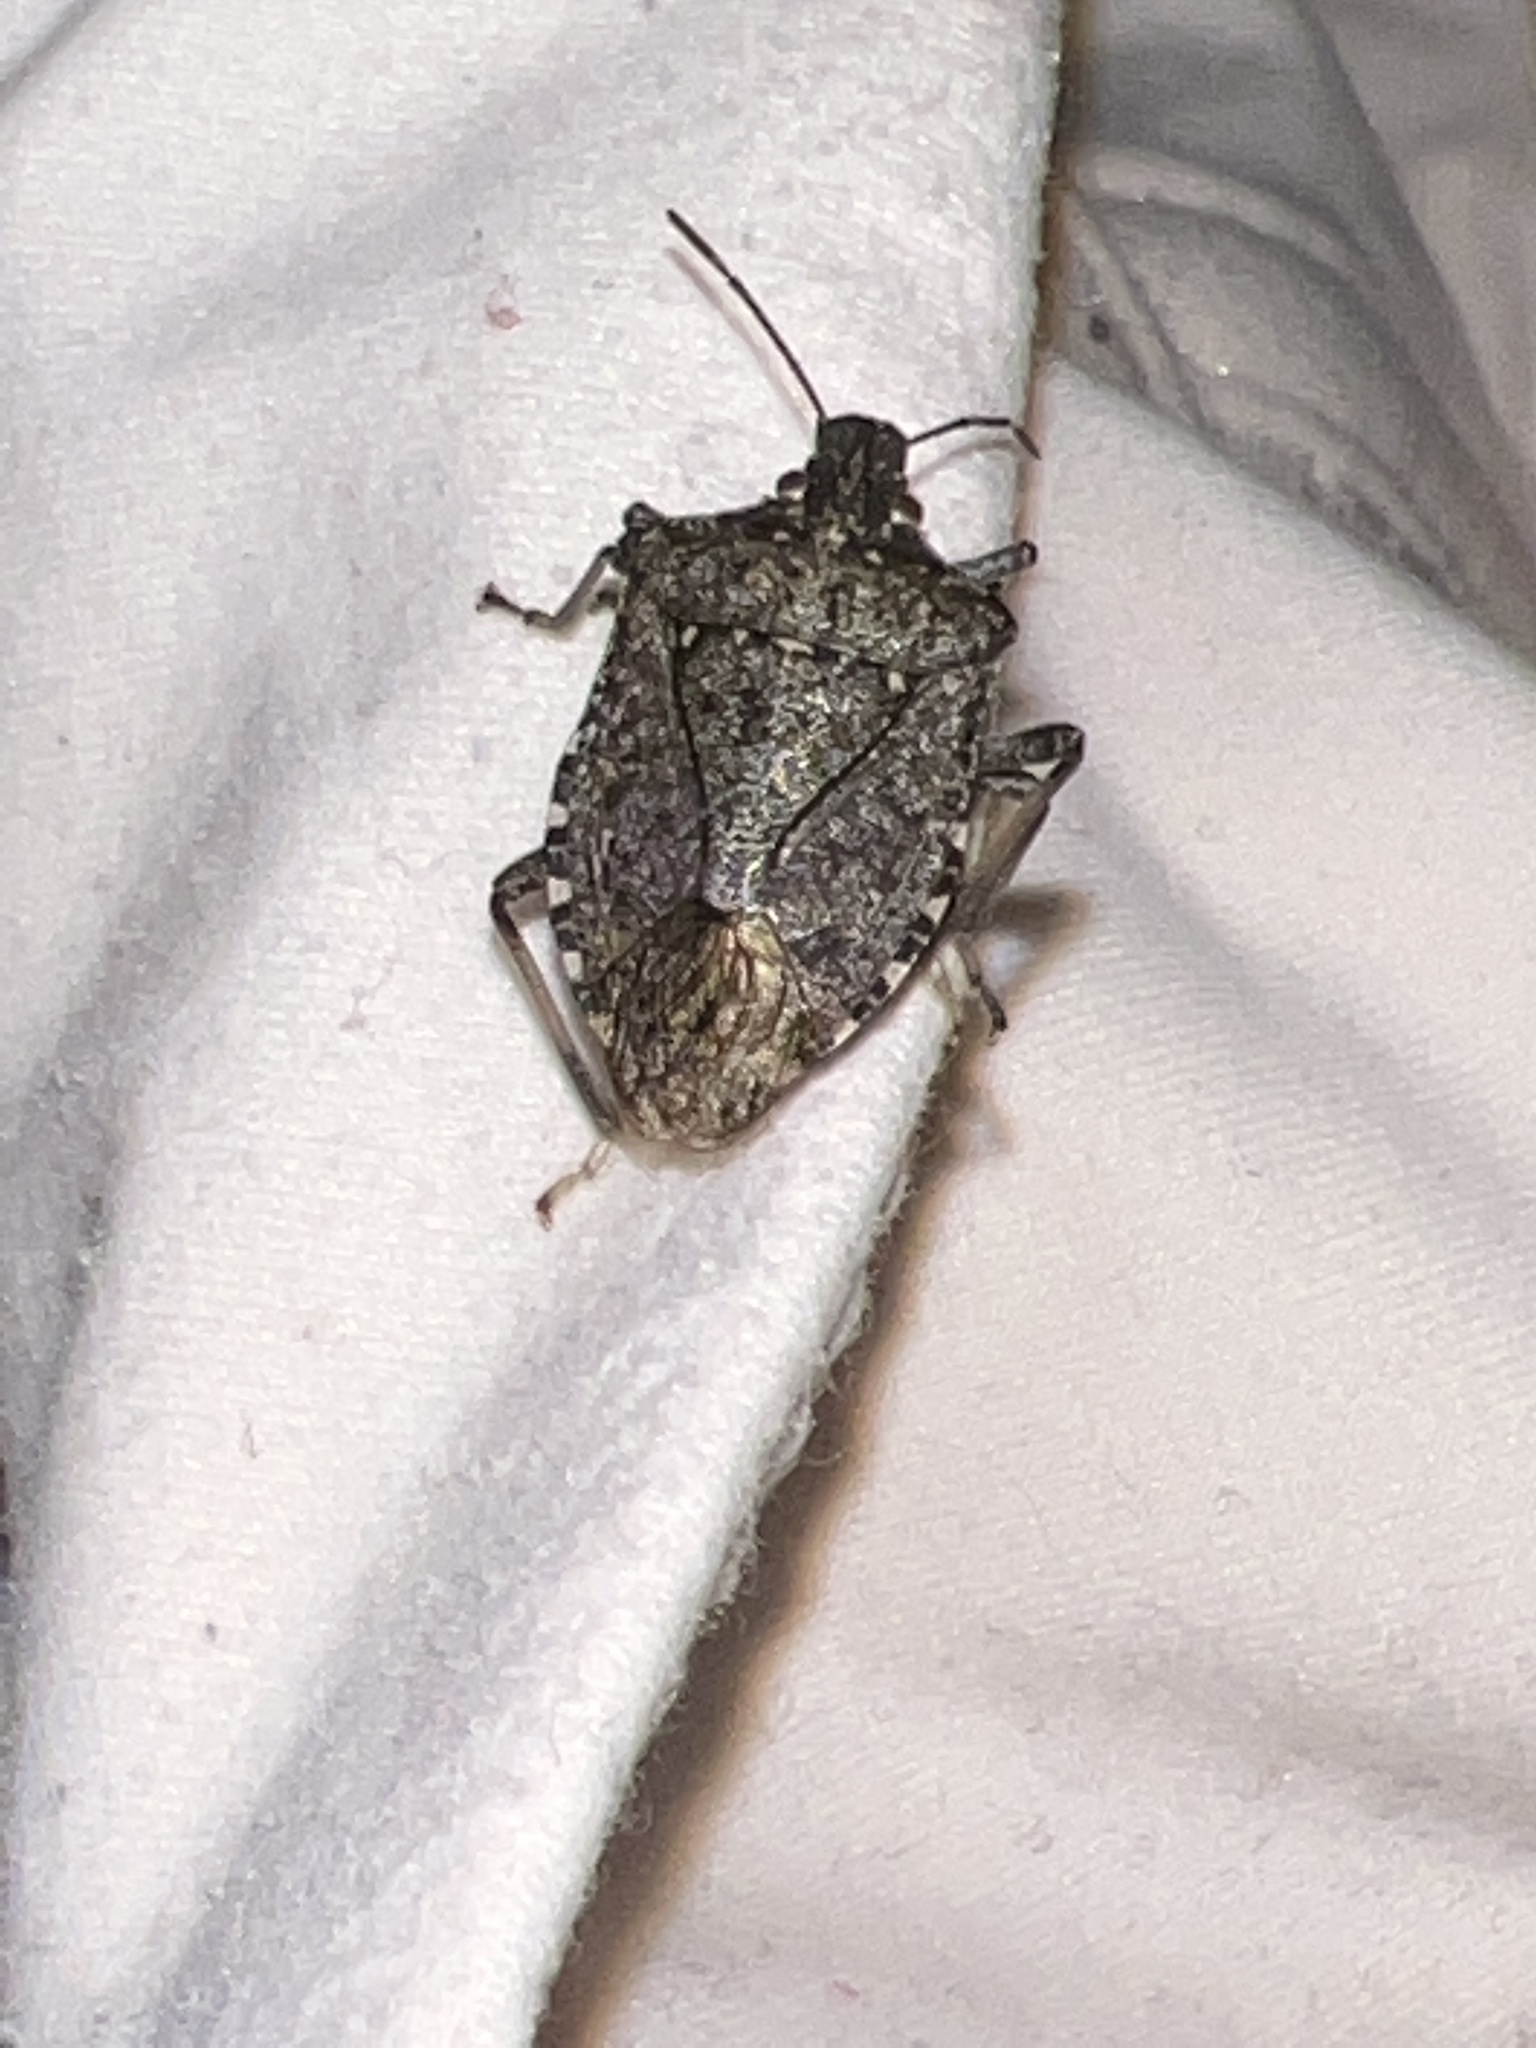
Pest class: stink_bug